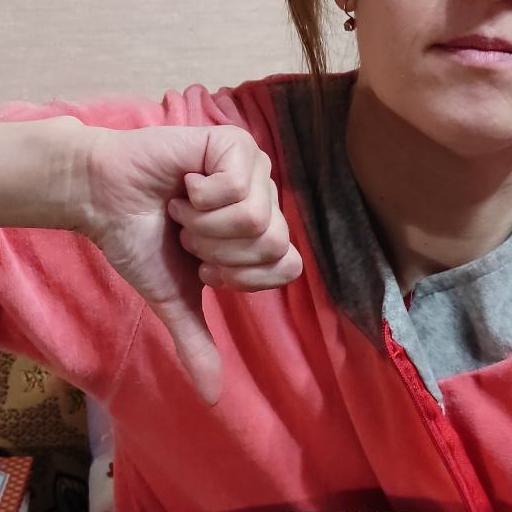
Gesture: dislike